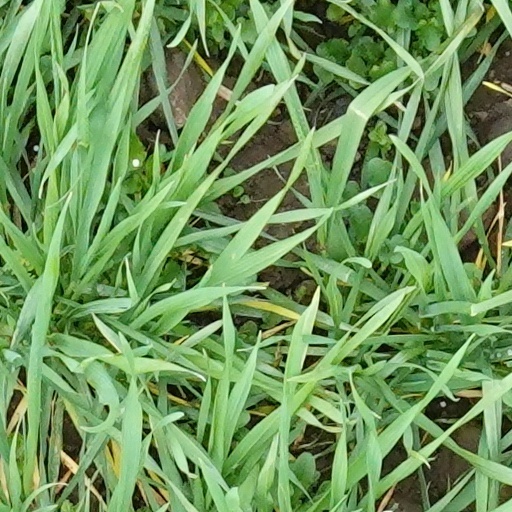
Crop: wheat